Place Denfert-Rochereau

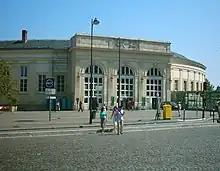
The Denfert-Rochereau railway station

The Place Denfert-Rochereau is served by lines 4 and 6 of the Paris Metro, from Denfert-Rochereau station.